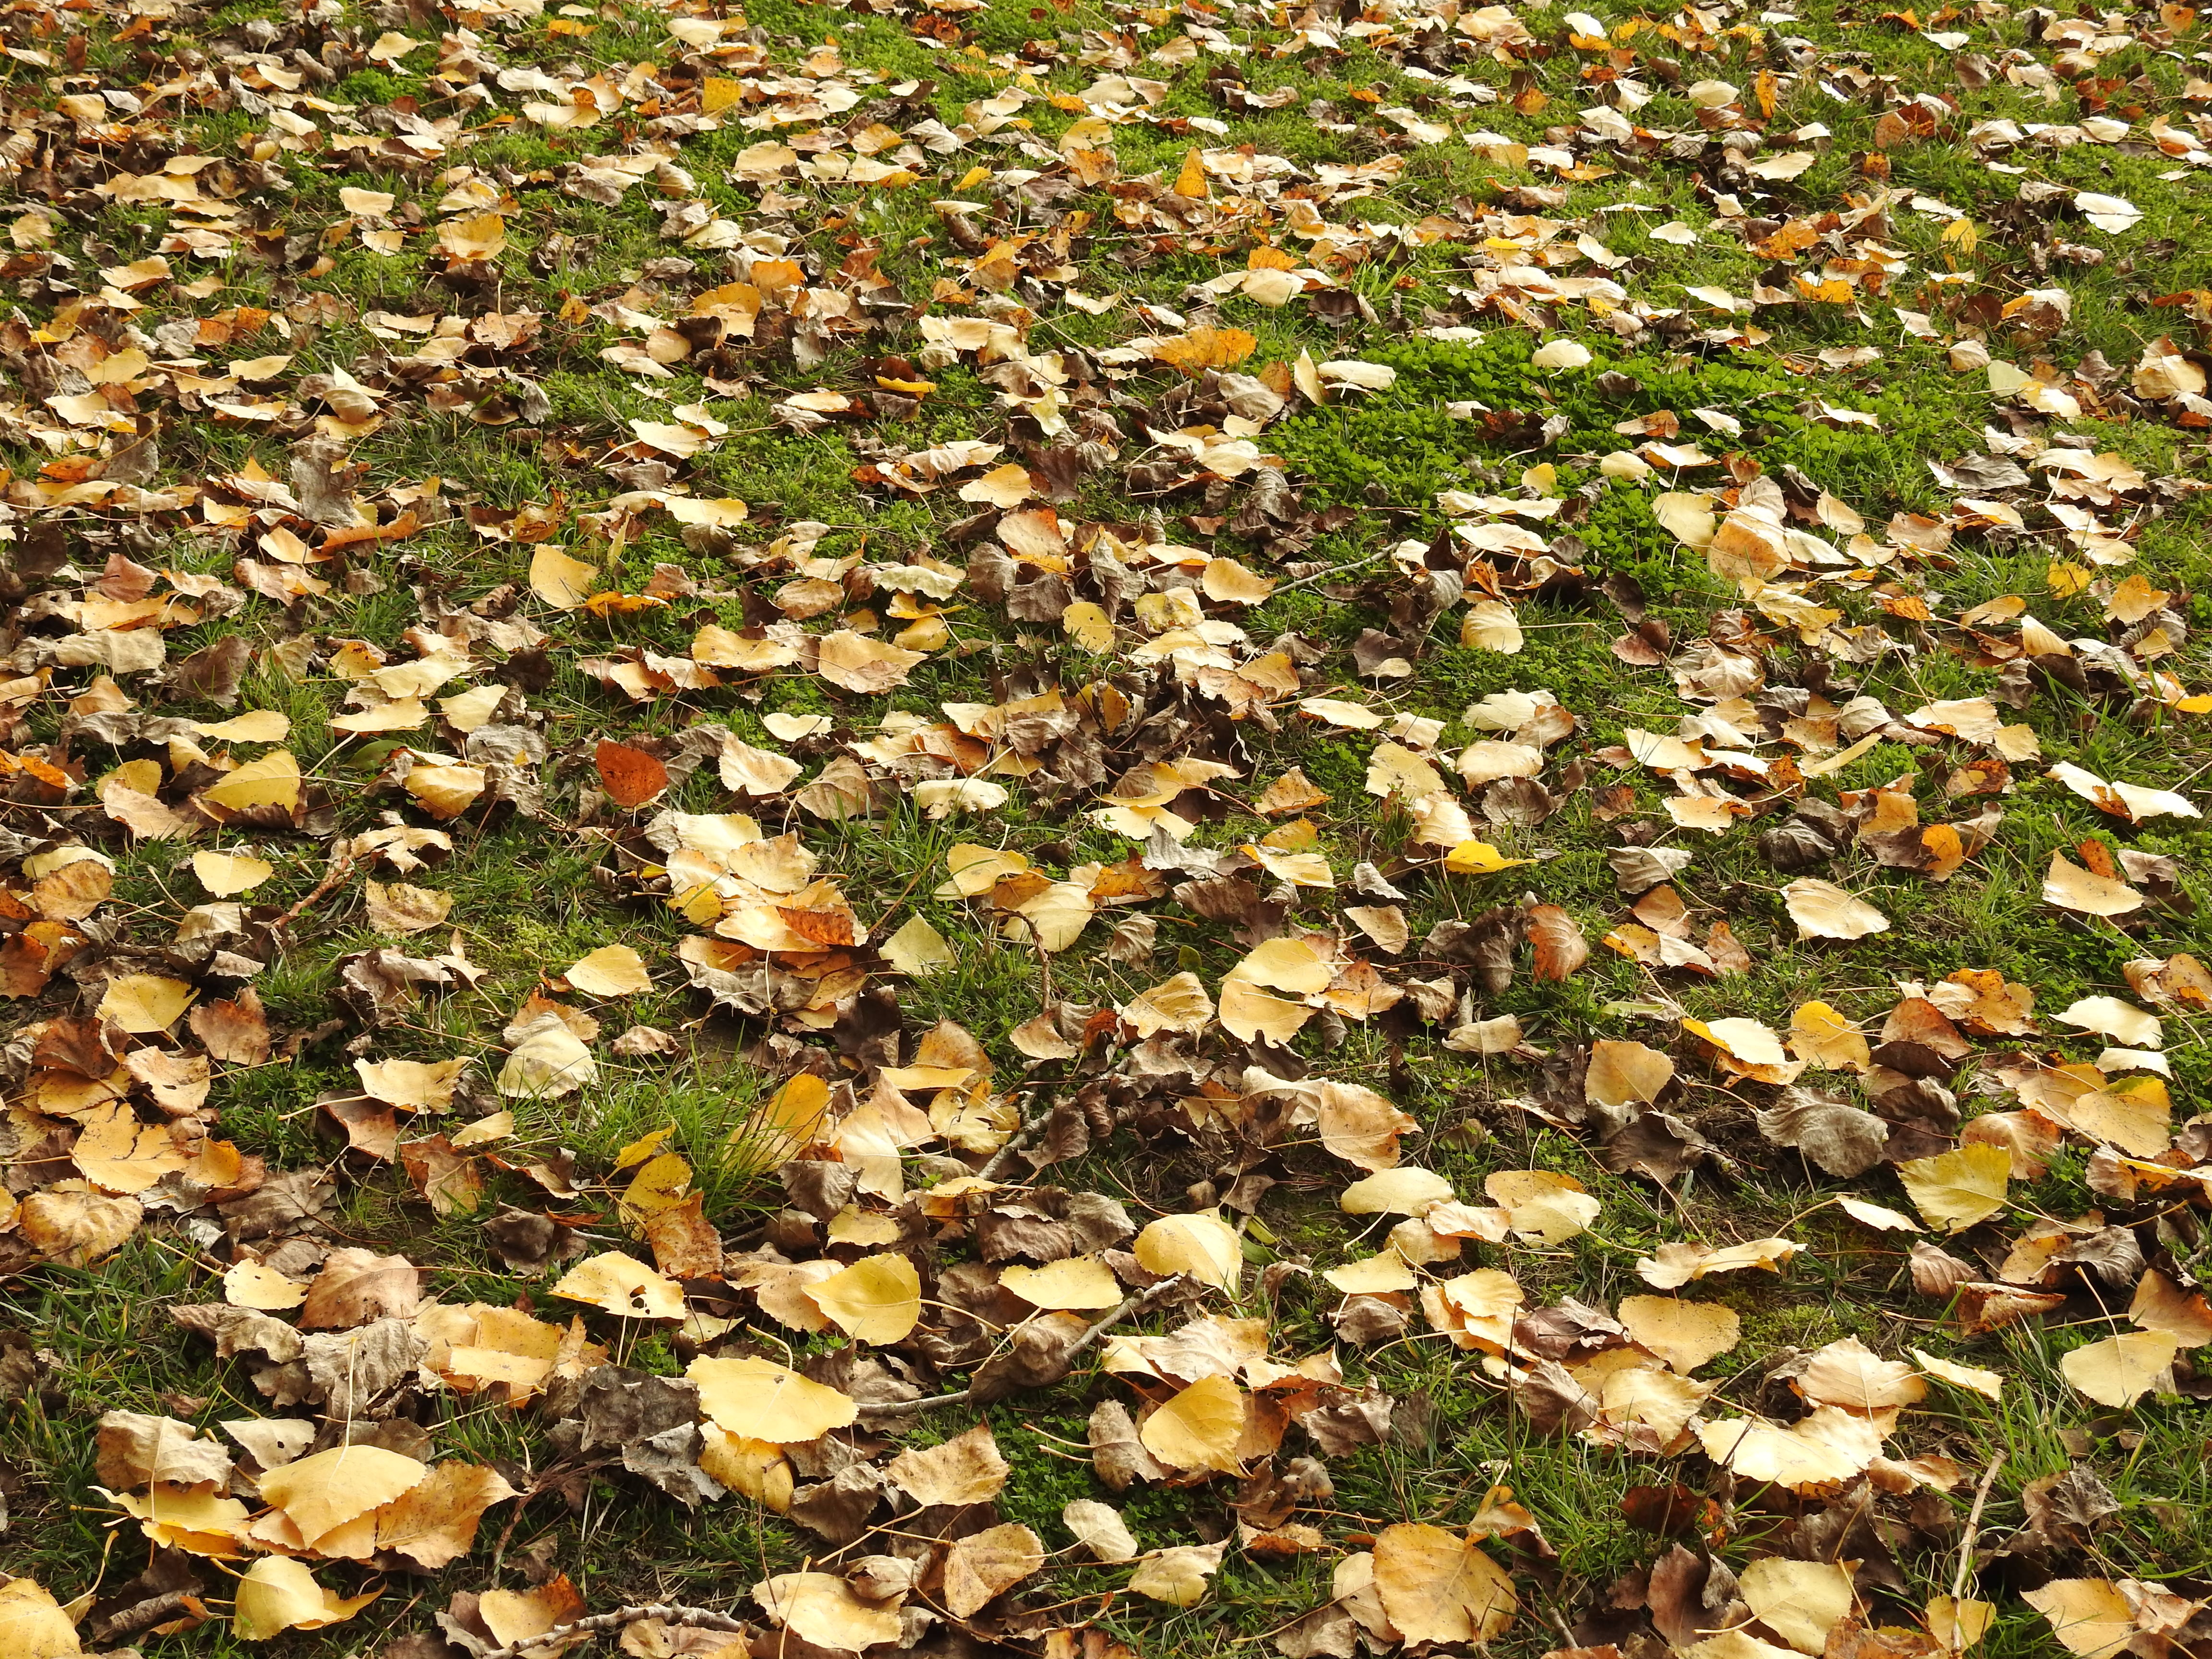
tree, nature, grass, plant, field, lawn, sunlight, leaf, fall, flower, green, autumn, soil, botany, flora, season, leaves, deciduous, woodland, ecosystem, annual plant